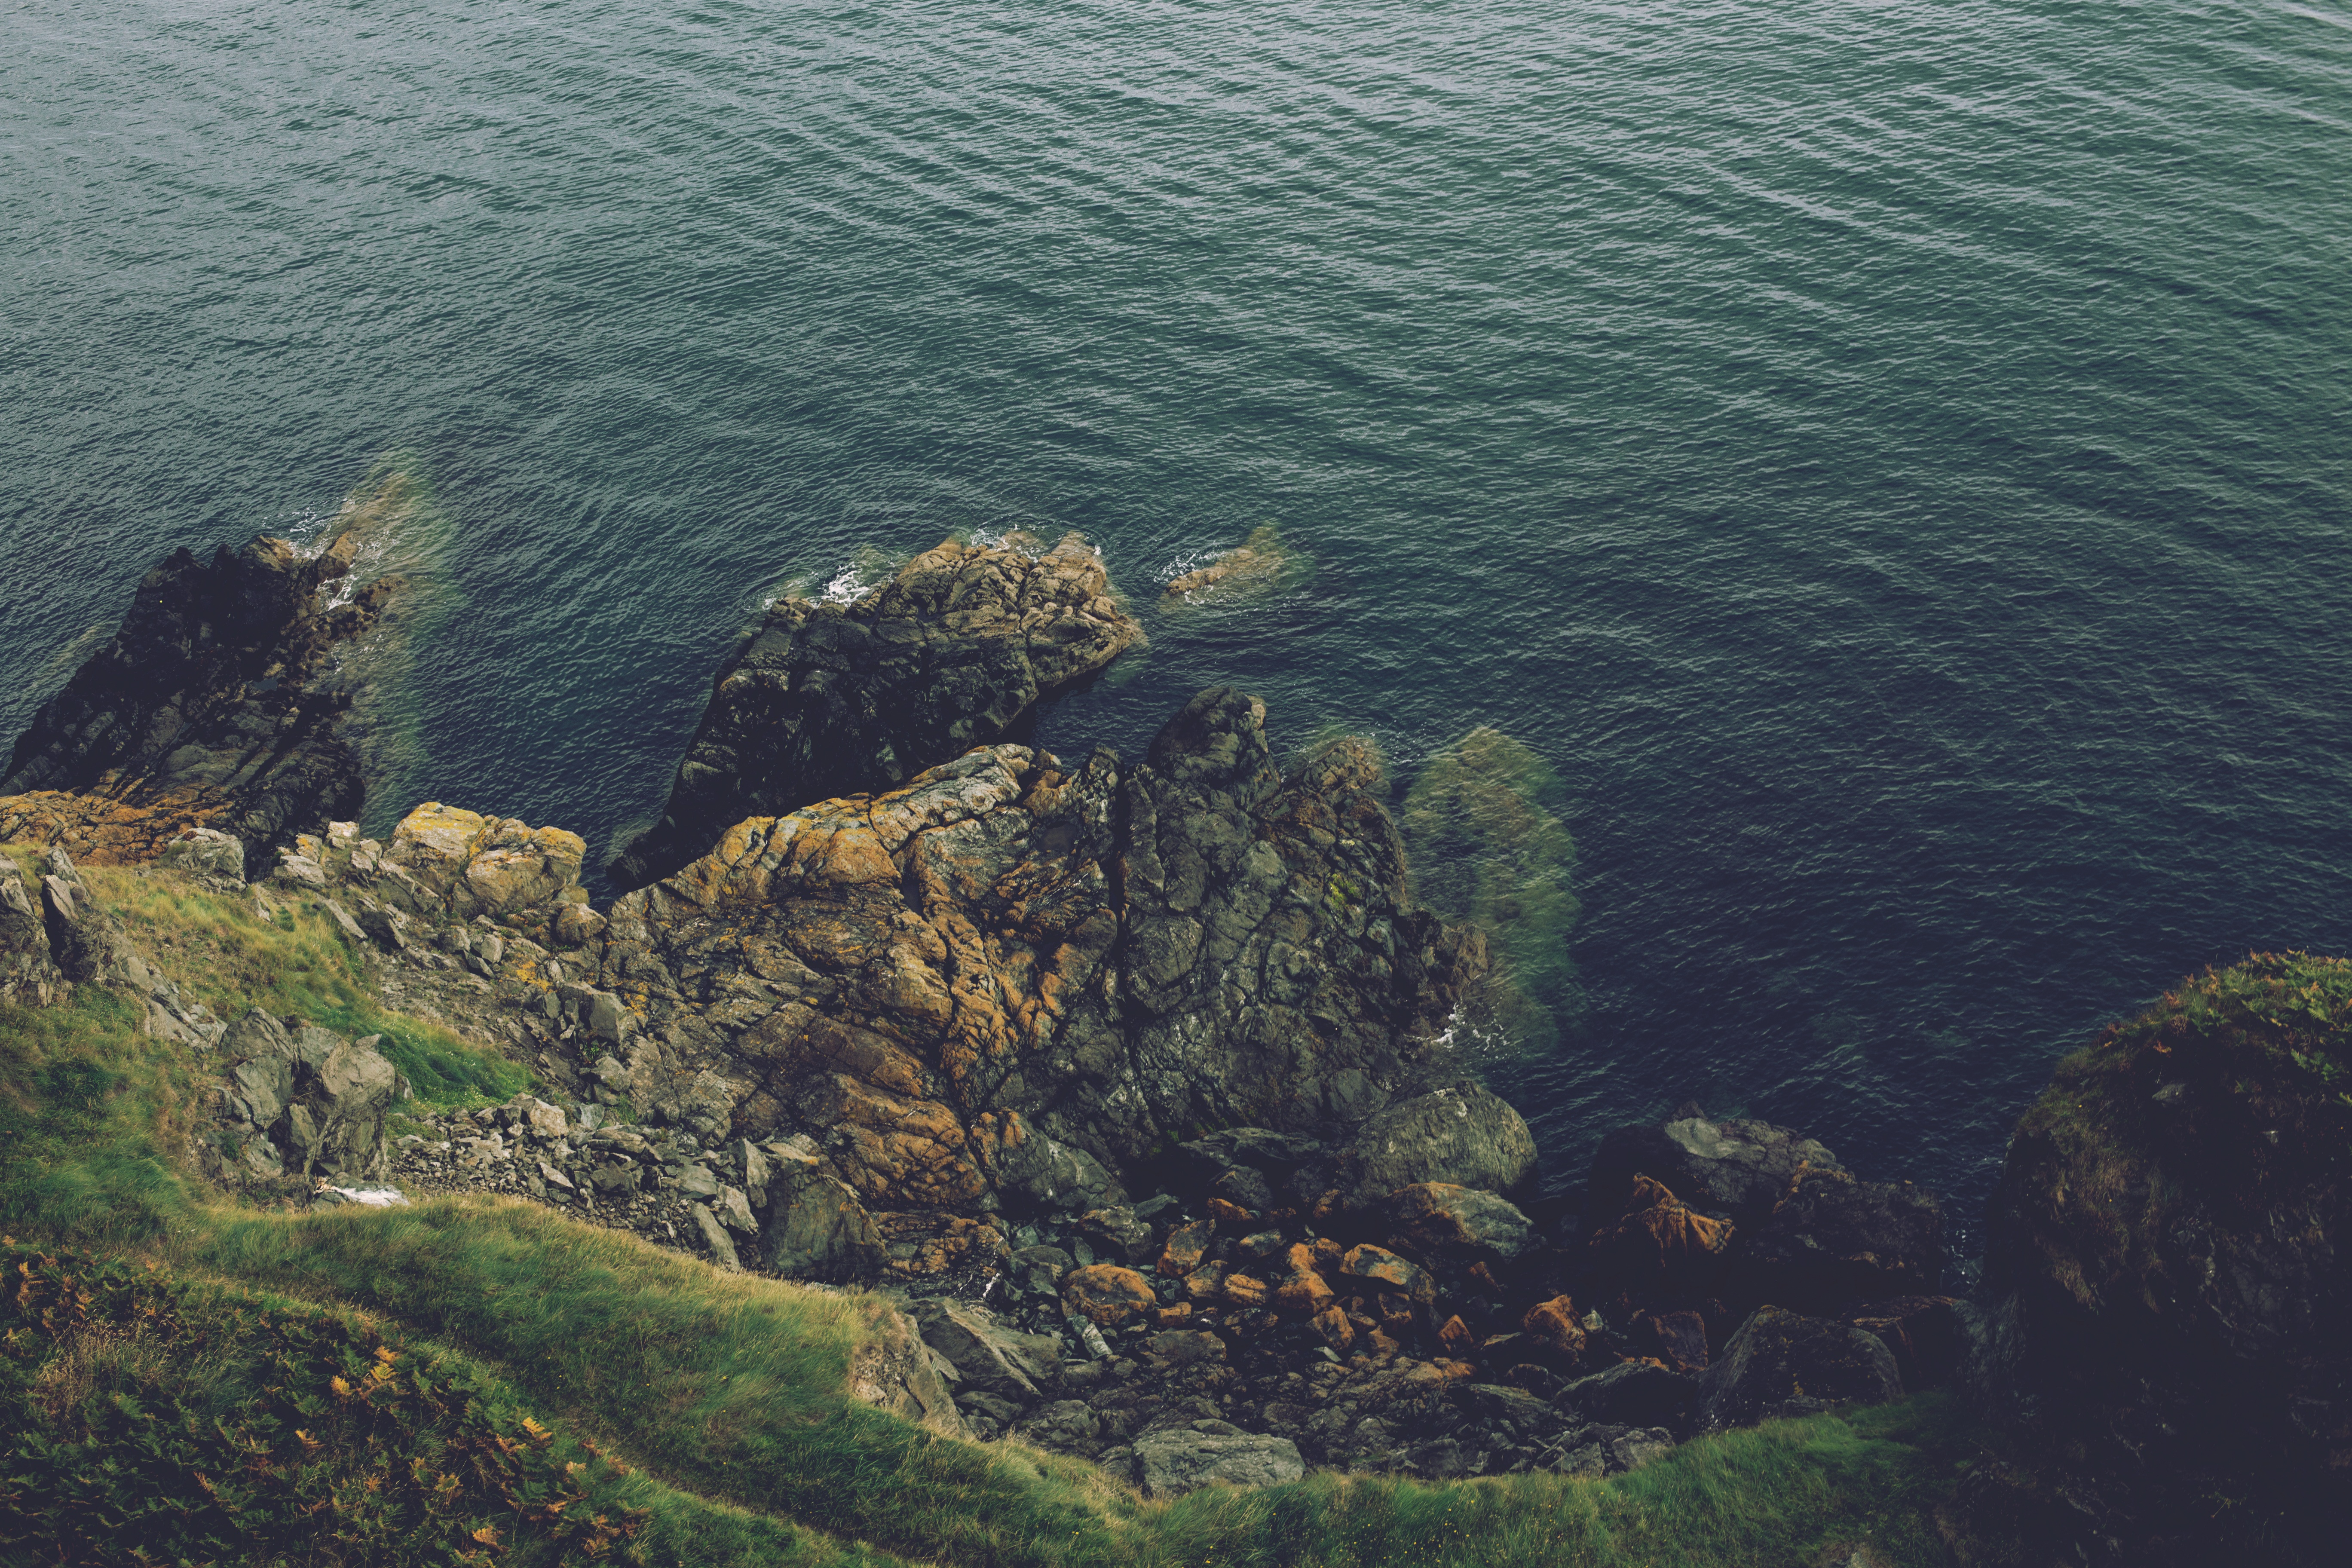
sea, coast, water, rock, ocean, shore, lake, cliff, bay, terrain, rocks, cape, islet, landform, aerial photography, geographical feature